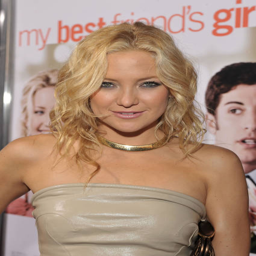
the world premiere of romantic comedy film